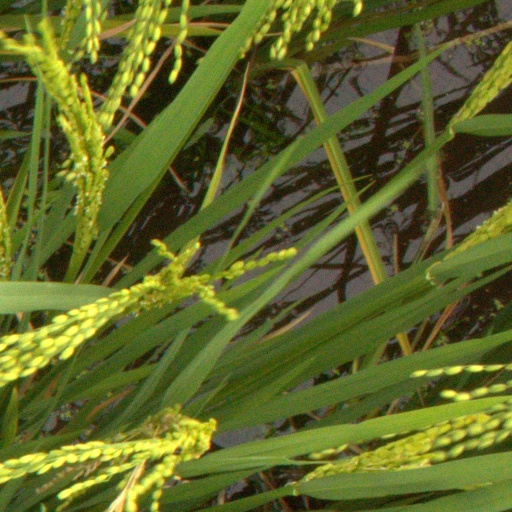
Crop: rice